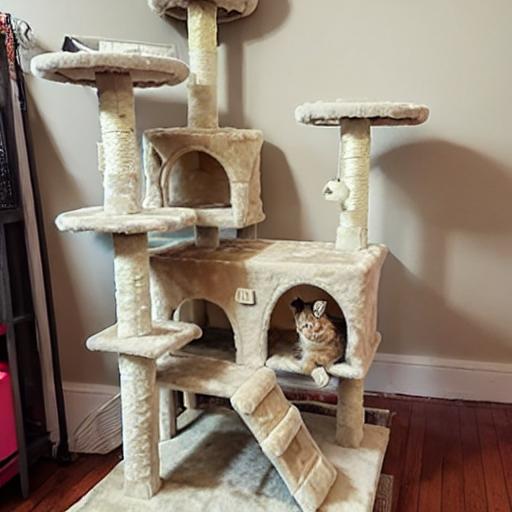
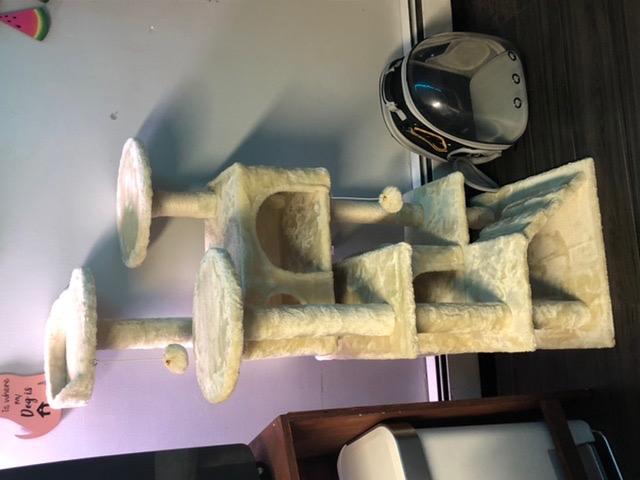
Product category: items_cat tree
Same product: no